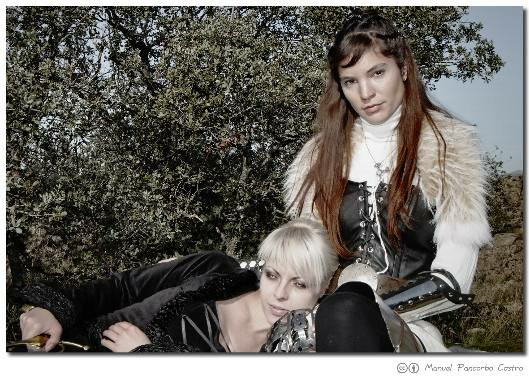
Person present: Yes